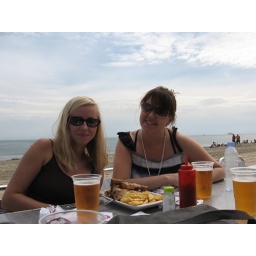
beach chicken in spain is delish!